Annie Parisse

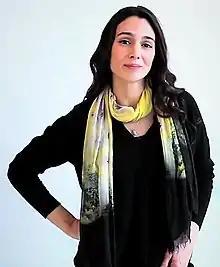
Parisse in 2015

Anne Marie Cancelmi (born July 31, 1975), known professionally as Annie Parisse, is an American actress. She portrayed Alexandra Borgia on the drama series "Law & Order". Parisse has also starred as Julia Snyder on the soap opera "As the World Turns", for which she was nominated for a Daytime Emmy Award.